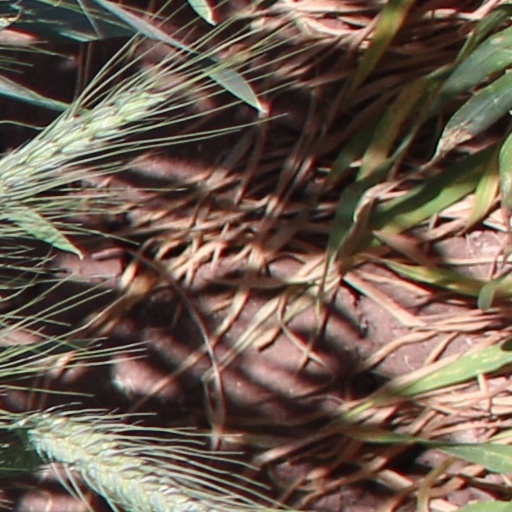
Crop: wheat